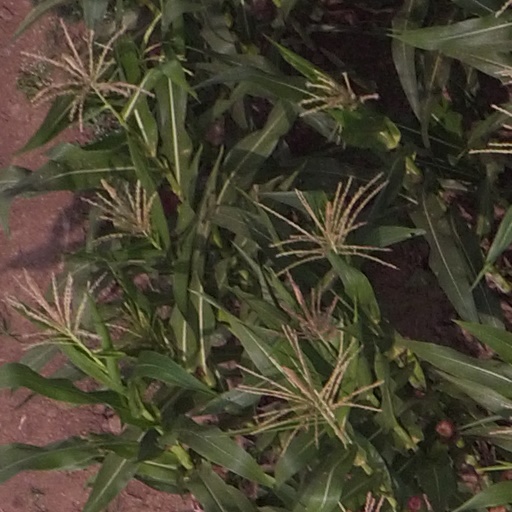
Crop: maize; corn